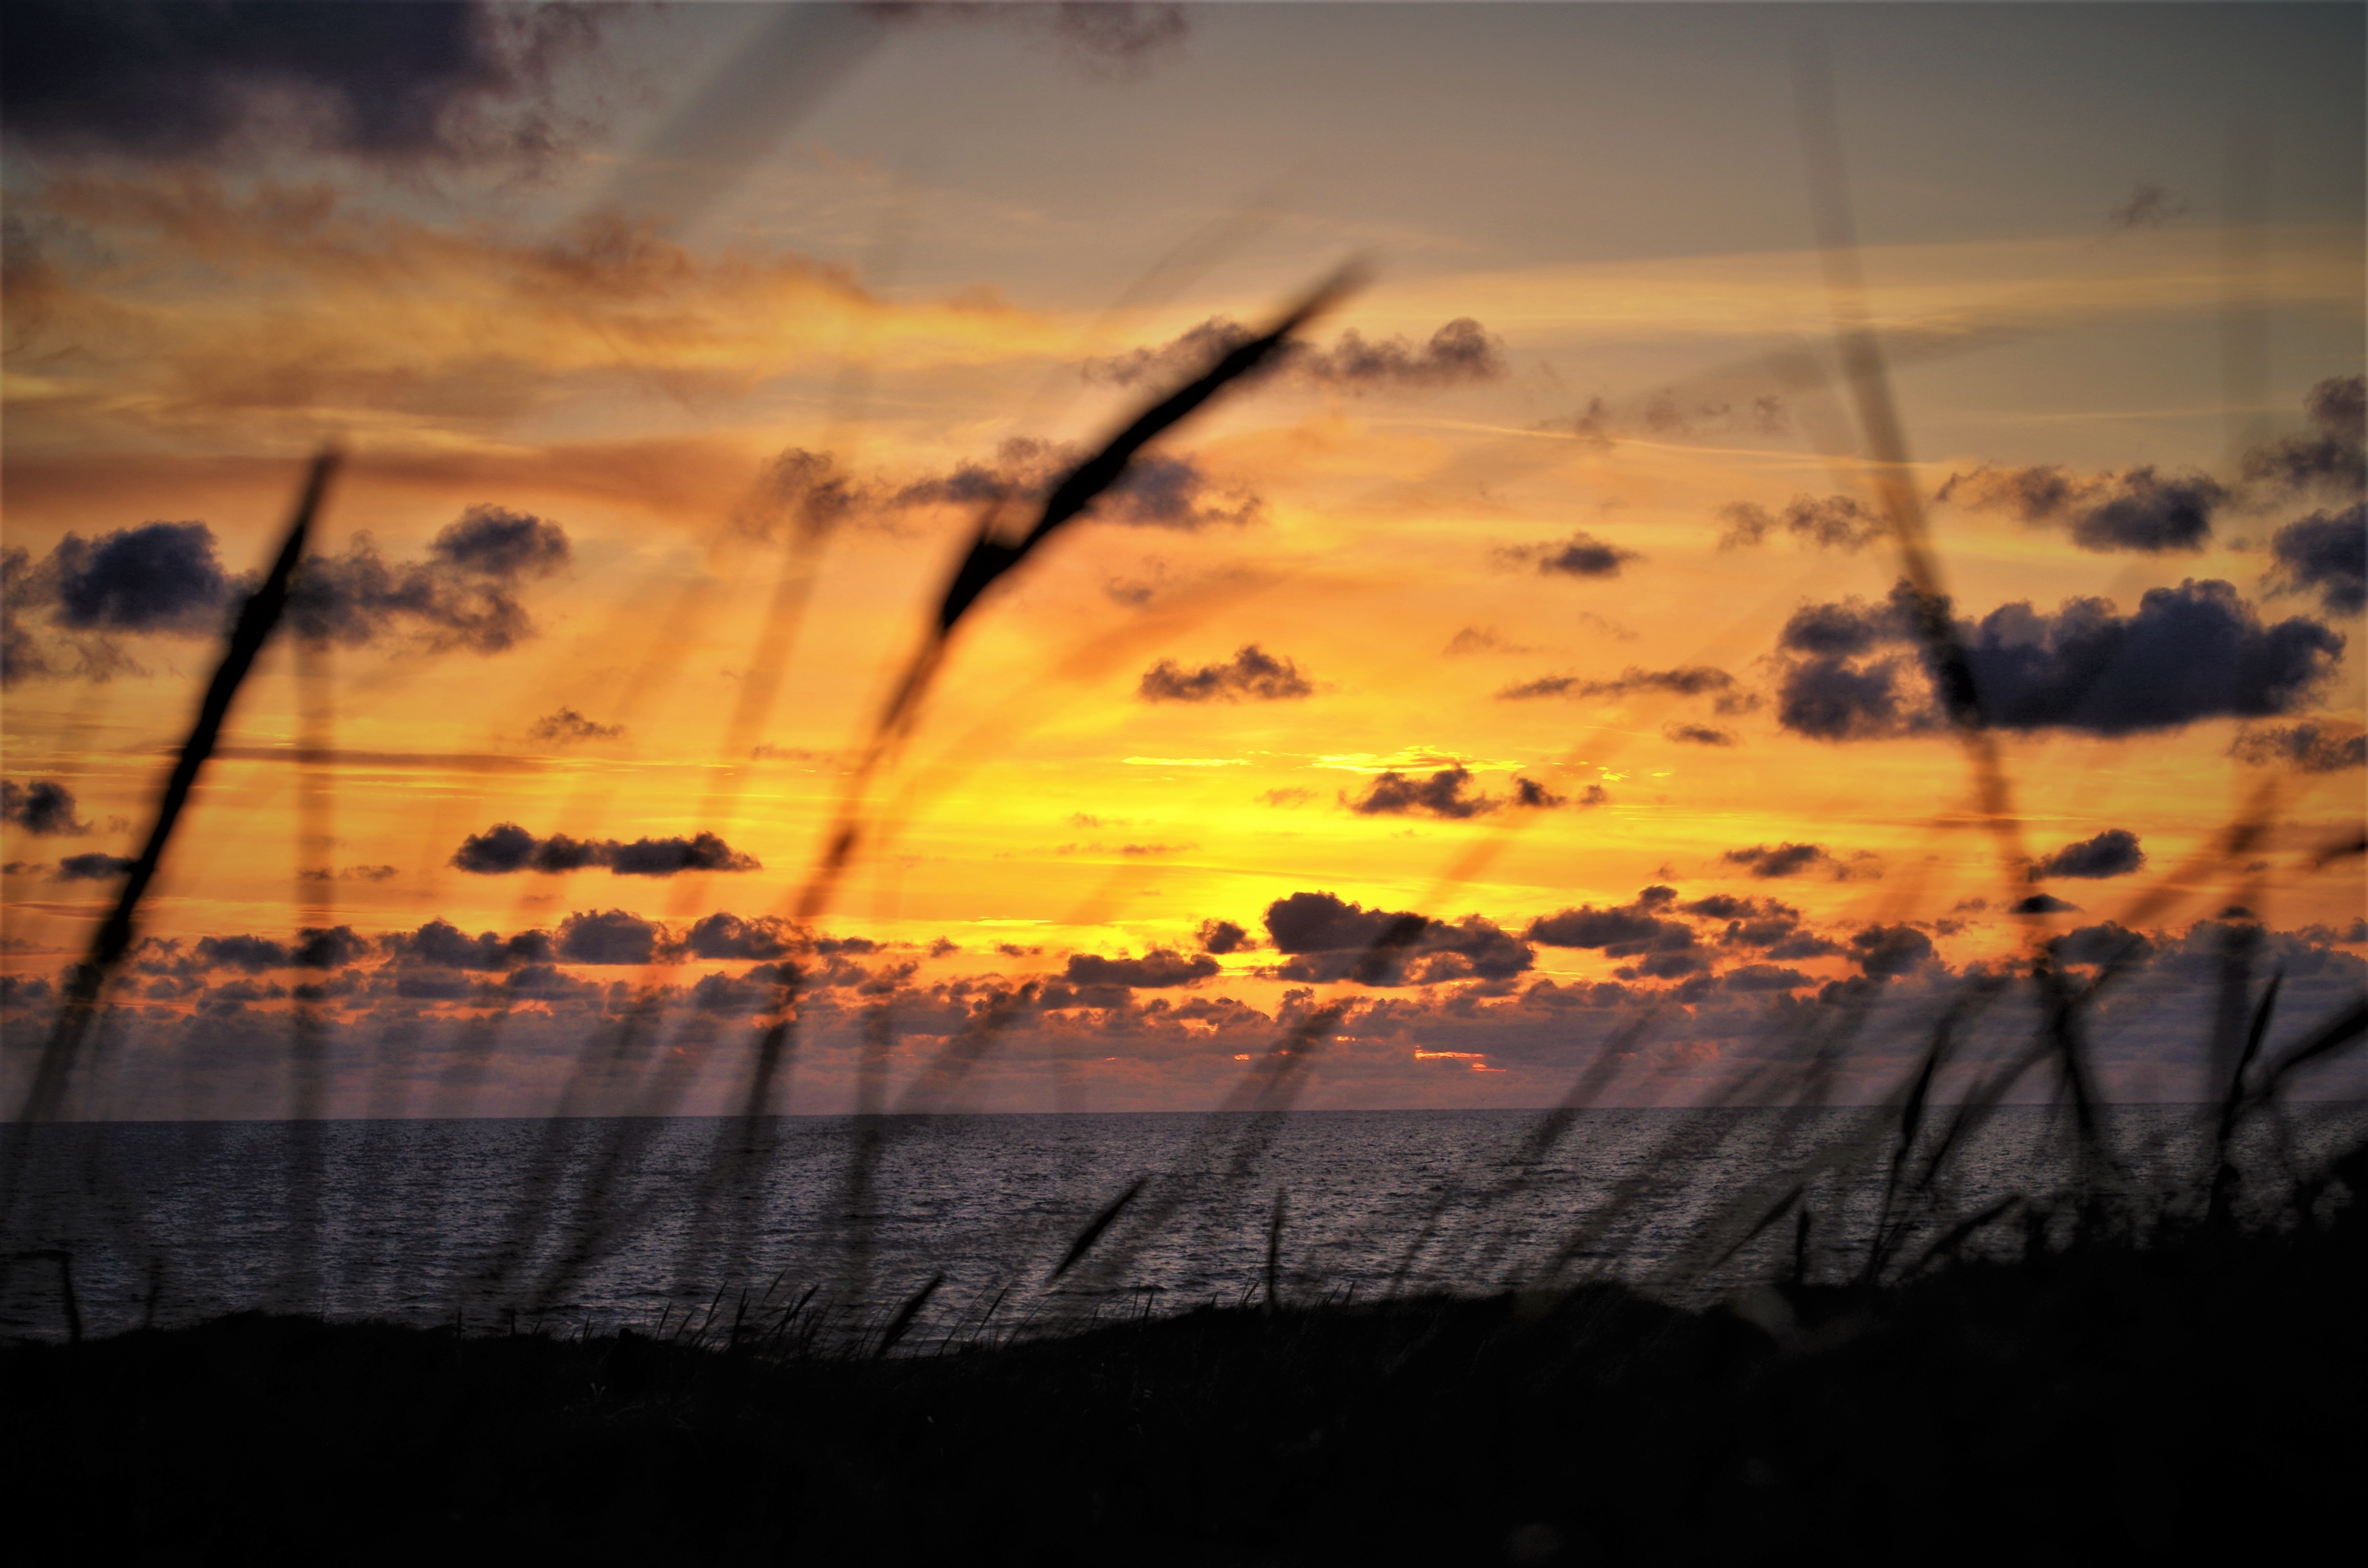
horizon, cloud, sky, sun, sunrise, sunset, sunlight, morning, dawn, atmosphere, dusk, evening, reflection, north sea, abendstimmung, afterglow, evening sky